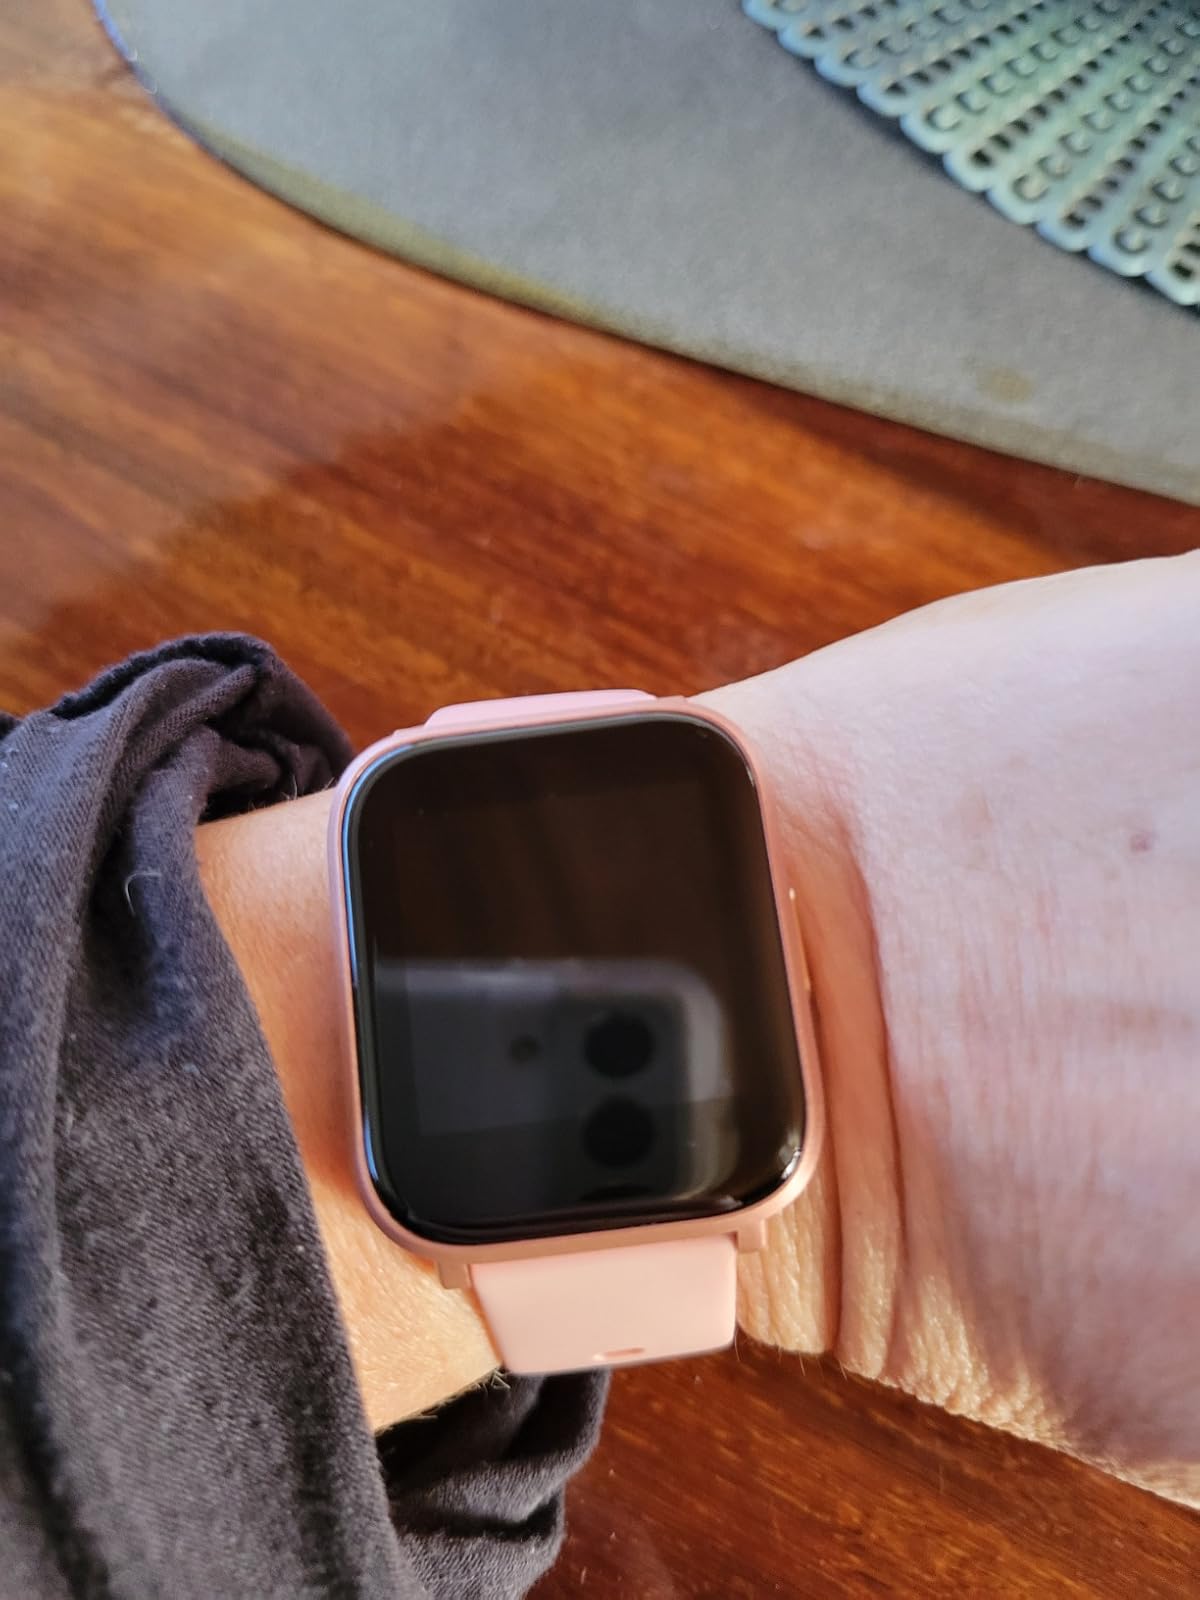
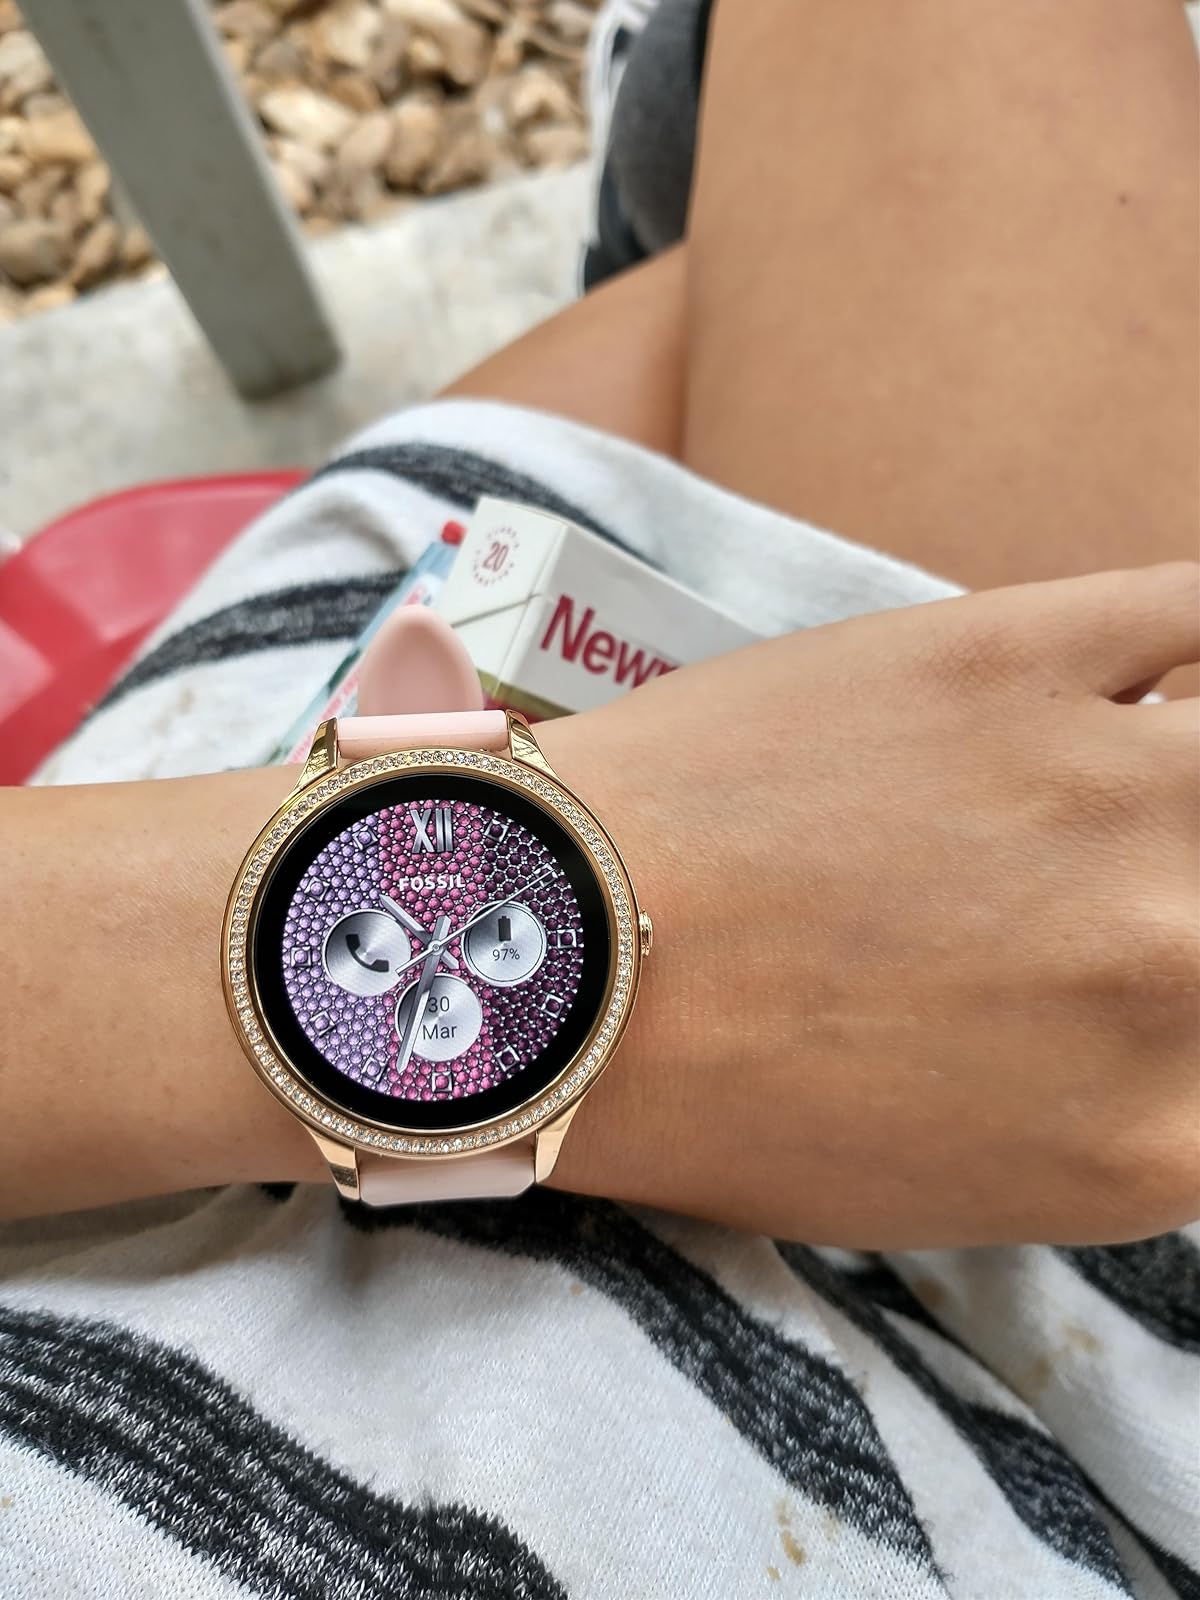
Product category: smartwatch
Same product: no